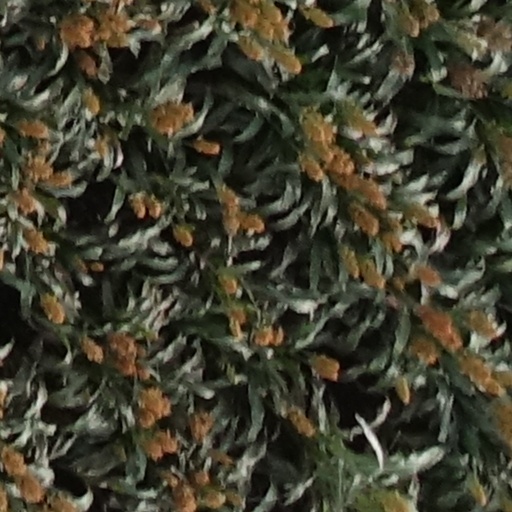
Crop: sorghum